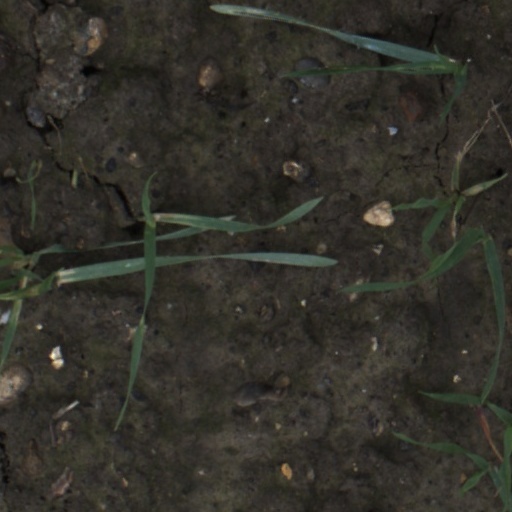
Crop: wheat